Bruce Gregory (American football)

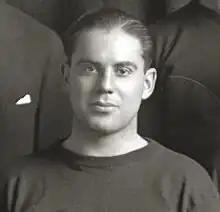

Bruce Robert Gregory (May 13, 1903 – December 26, 1960) was an American football player.